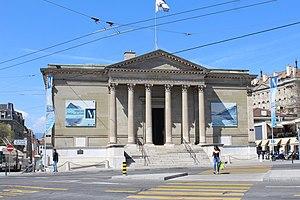
Musée Rath, Genève.
Lev Vassilievitch Zack, dit Léon Zack, est un peintre russe naturalisé français, né le 12 juillet 1892 à Nijni Novgorod et mort à Vanves le 30 mars 1980.